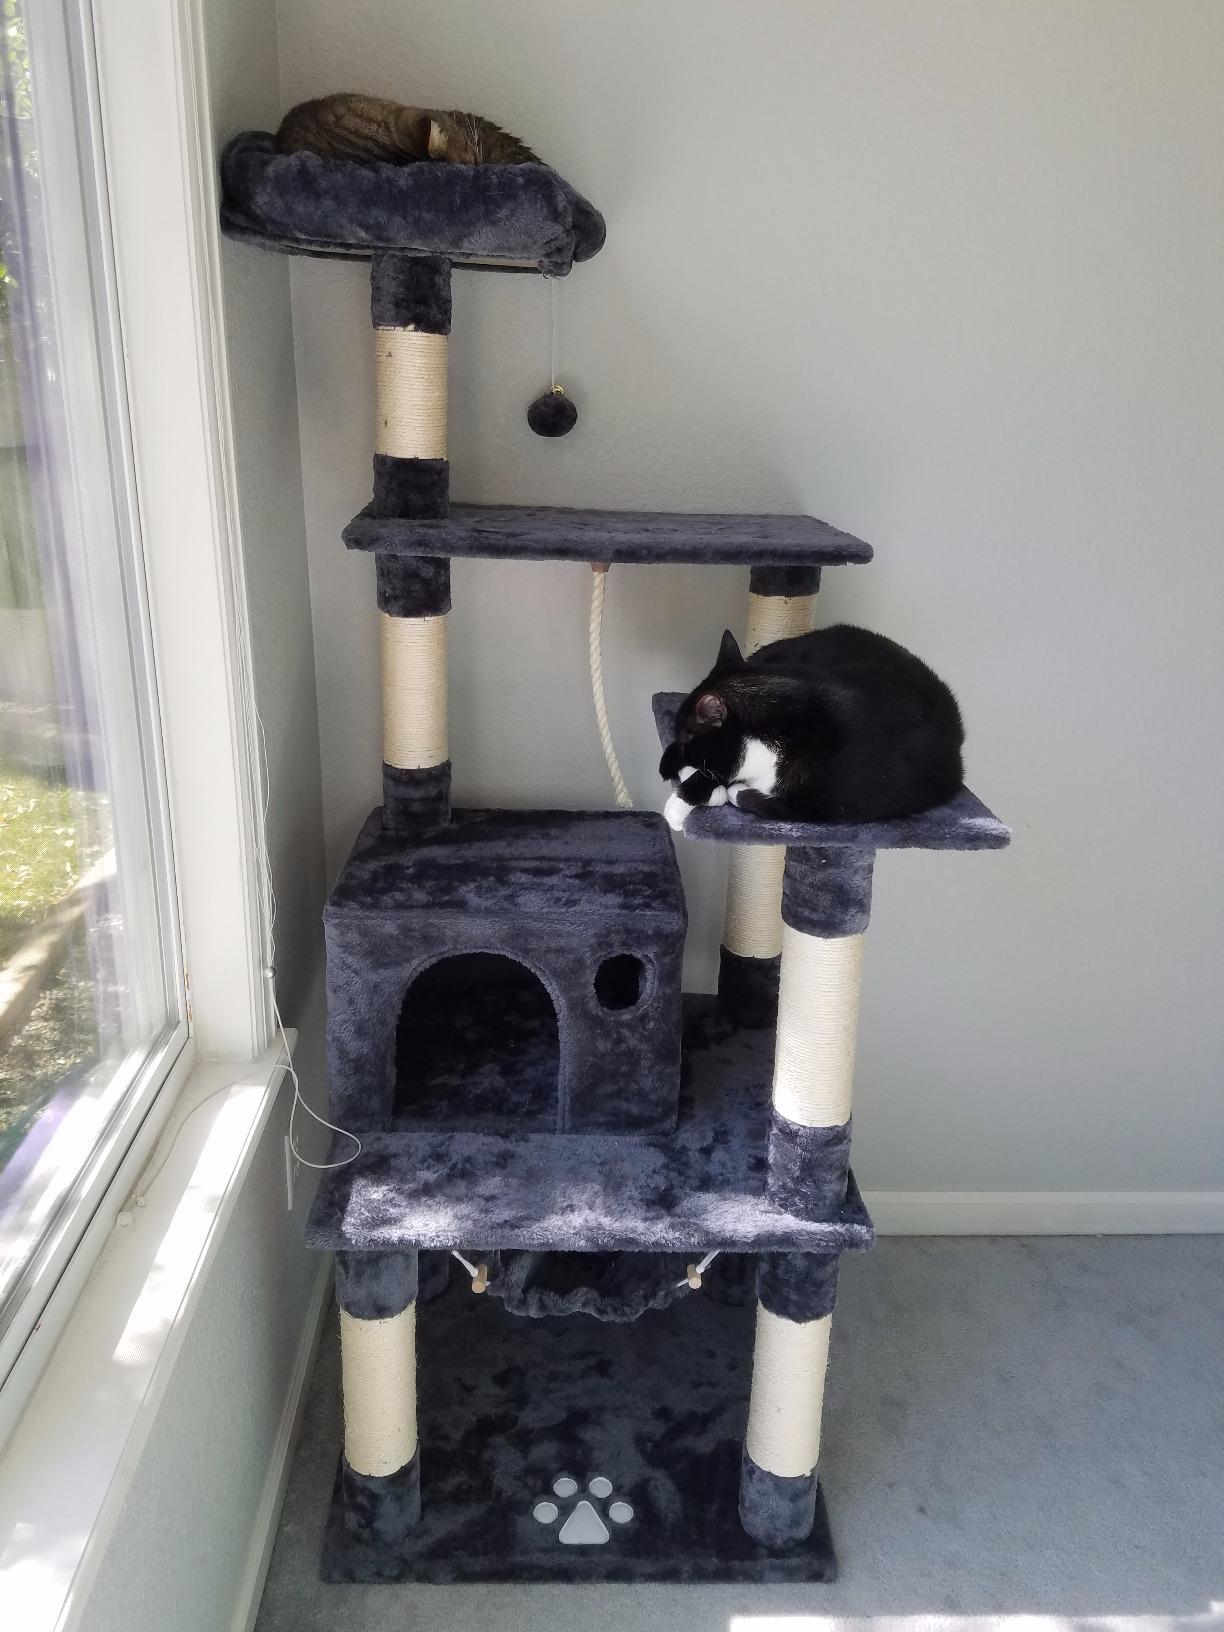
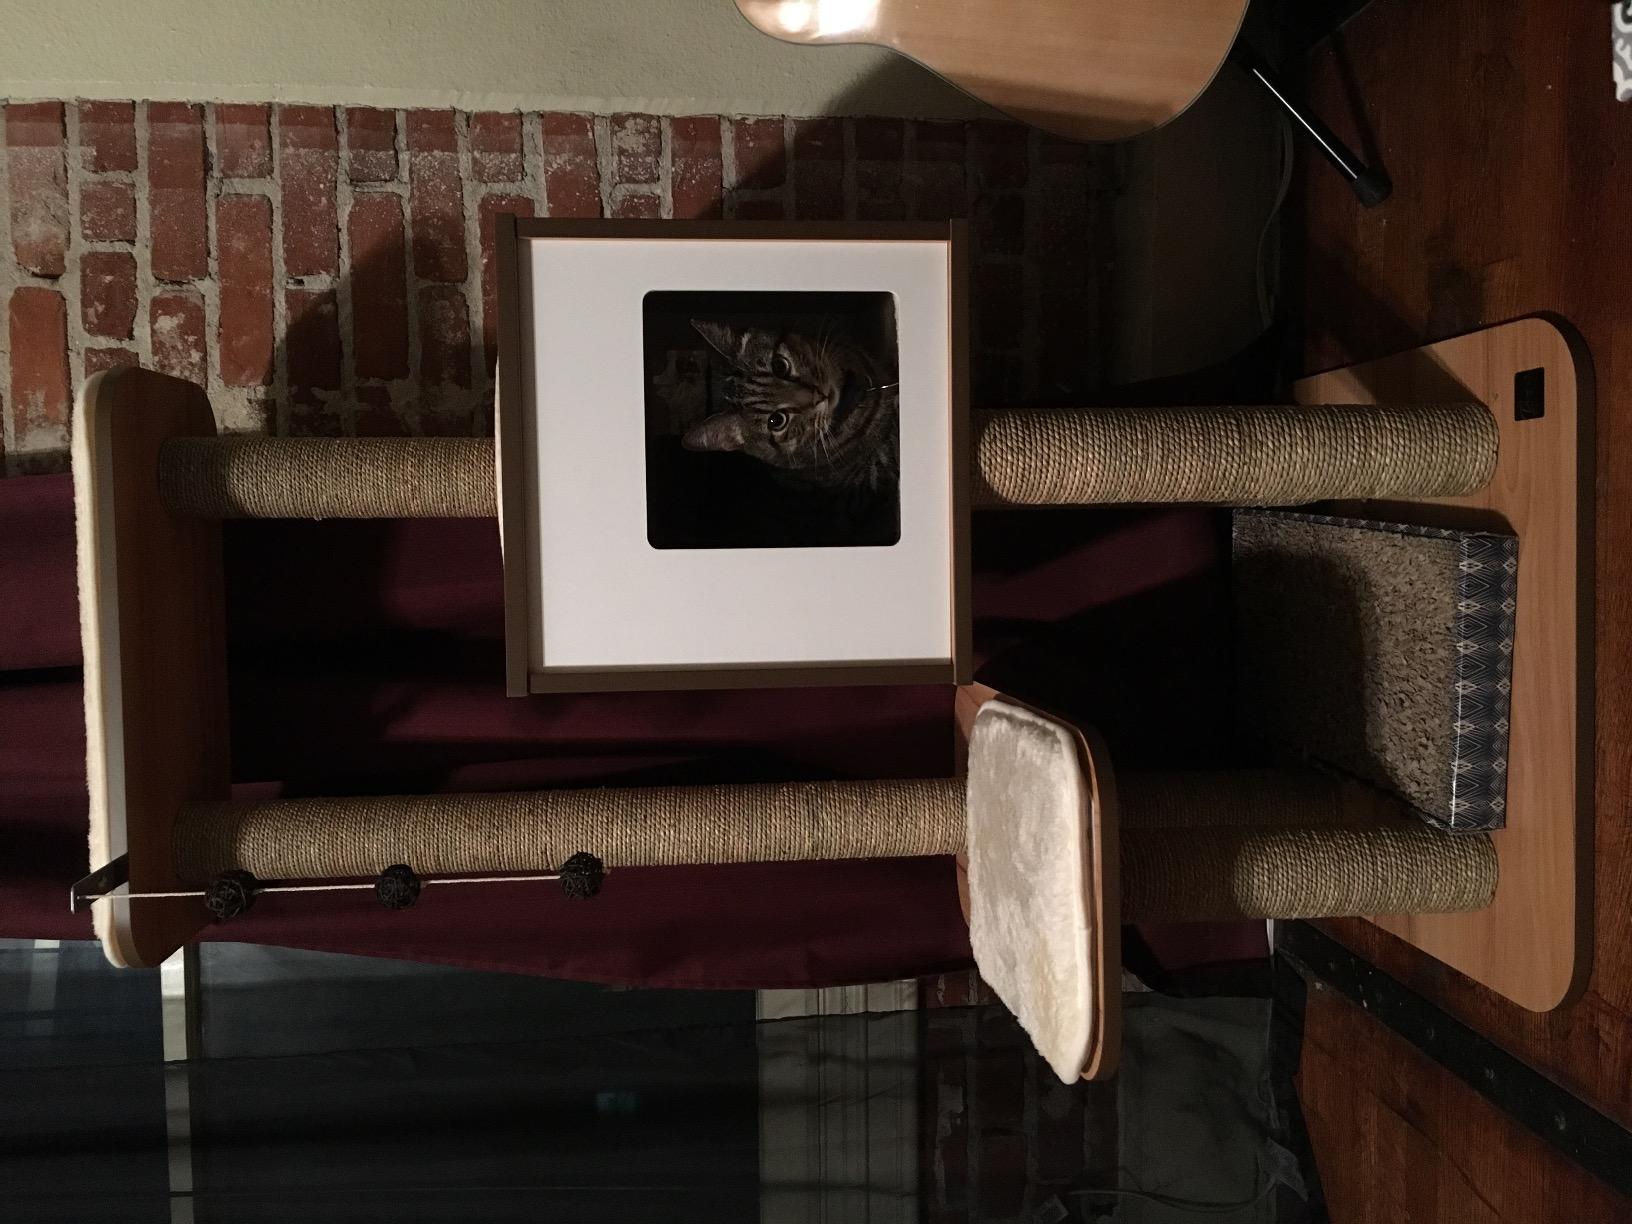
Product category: items_cat tree
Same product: no